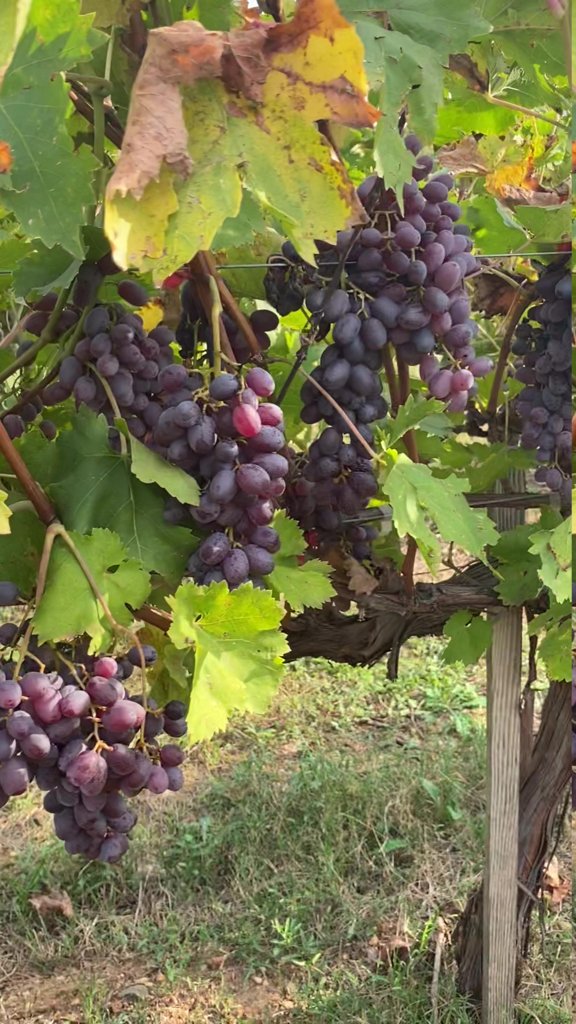
Berries visible: 217
Grape clusters: 8